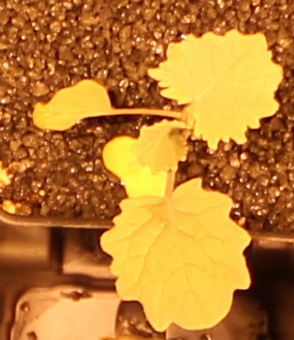
Label: Canola